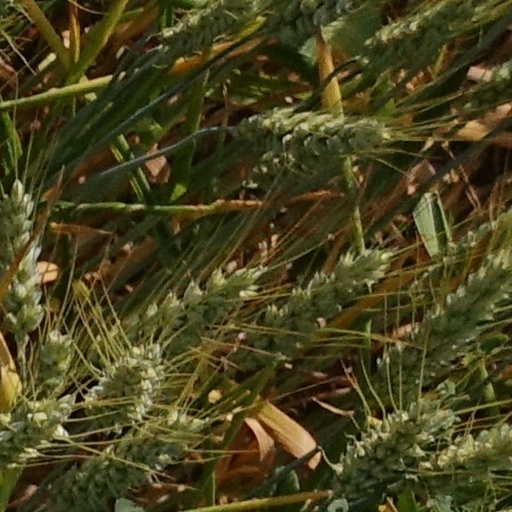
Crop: wheat